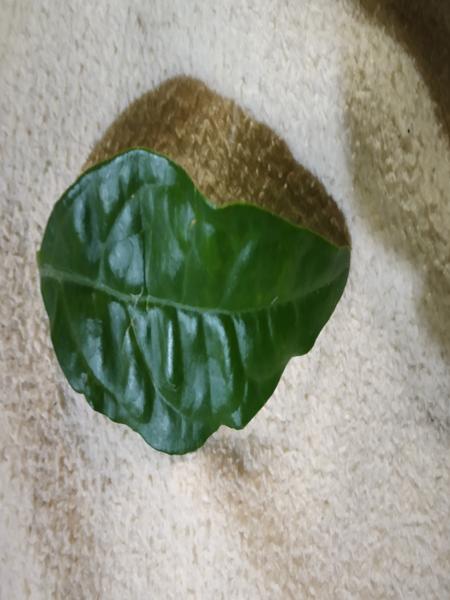
Plant: Jasmine